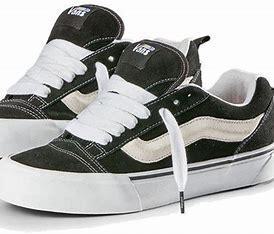
Brand: Vans
Model: KNU Skool